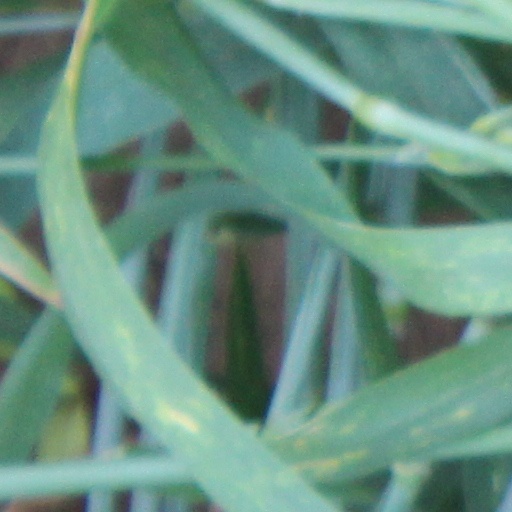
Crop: wheat